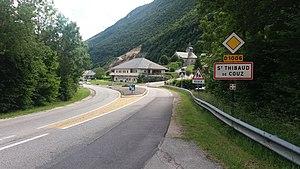
Entrée de Saint-Thibaud-de-Couz. Photo prise le 06.06.2020
Saint-Thibaud-de-Couz est une commune française située dans le département de la Savoie, en région Auvergne-Rhône-Alpes.